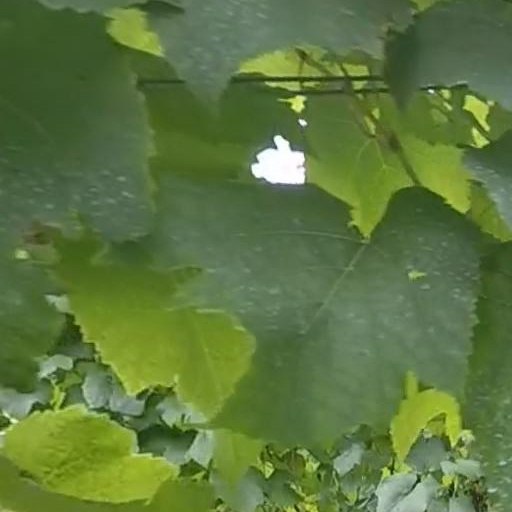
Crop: grape